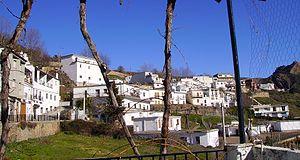
Busquístar est une commune de la communauté autonome d'Andalousie, dans la province de Grenade, en Espagne.